State housing in New Zealand

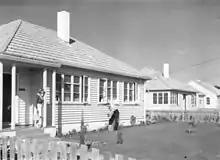
State houses at Arapuni, Waikato, showing many of the exterior features typical of 1930s and 1940s state houses.

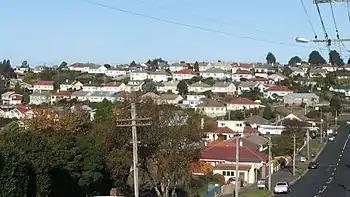
State housing in Corstorphine, Dunedin

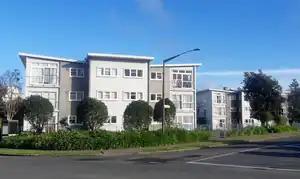
Two Star Flats in Highbury, Palmerston North, 2020

The state houses were constructed using over 400 designs so that no two houses in a given area were identical. They were small by today's standards – the typical floor area was for a two-bedroom house and for a three-bedroom house. The houses had timber frames and floors supported by piles and a perimeter wall. Exterior cladding was typically timber weatherboard, brick veneer, or asbestos-cement sheets or shingles. Roofs were typically hip or gable with a steep pitch (30 degrees), and were clad with concrete or clay tiles, or asbestos-cement sheets. Windows on state houses were of the timber casement type, with three panes vertically in larger windows and two panes in smaller windows.